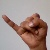
The image shows a hand gesture representing the letter 'J' in Indian Sign Language.